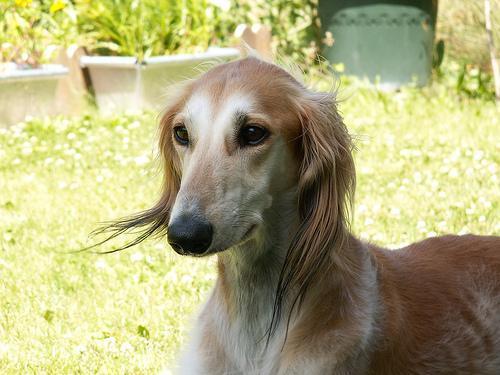
Saluki